Question: Please indicate a possible affordance area of the frisbee that can be used for holding
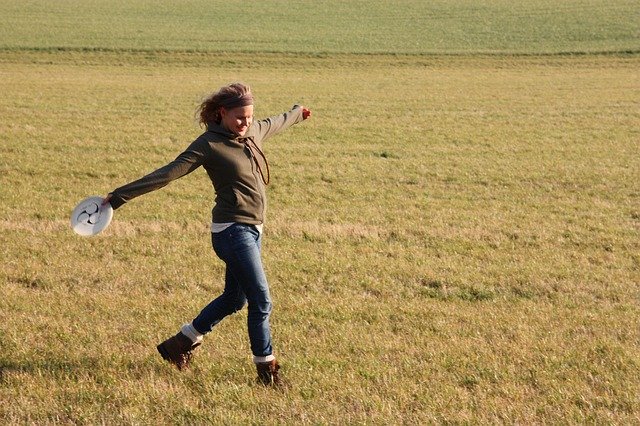
Answer: [65.538, 194.514, 115.943, 239.37]